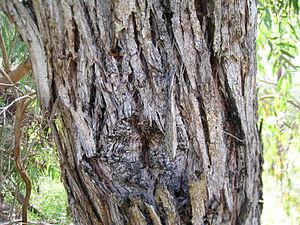
L'eucalyptus radié est un arbre d'une trentaine de mètres de haut, pouvant atteindre 50 m, poussant sur les plateaux de la Nouvelle-Galles du Sud en Australie et dans les régions côtières de l'État de Victoria.